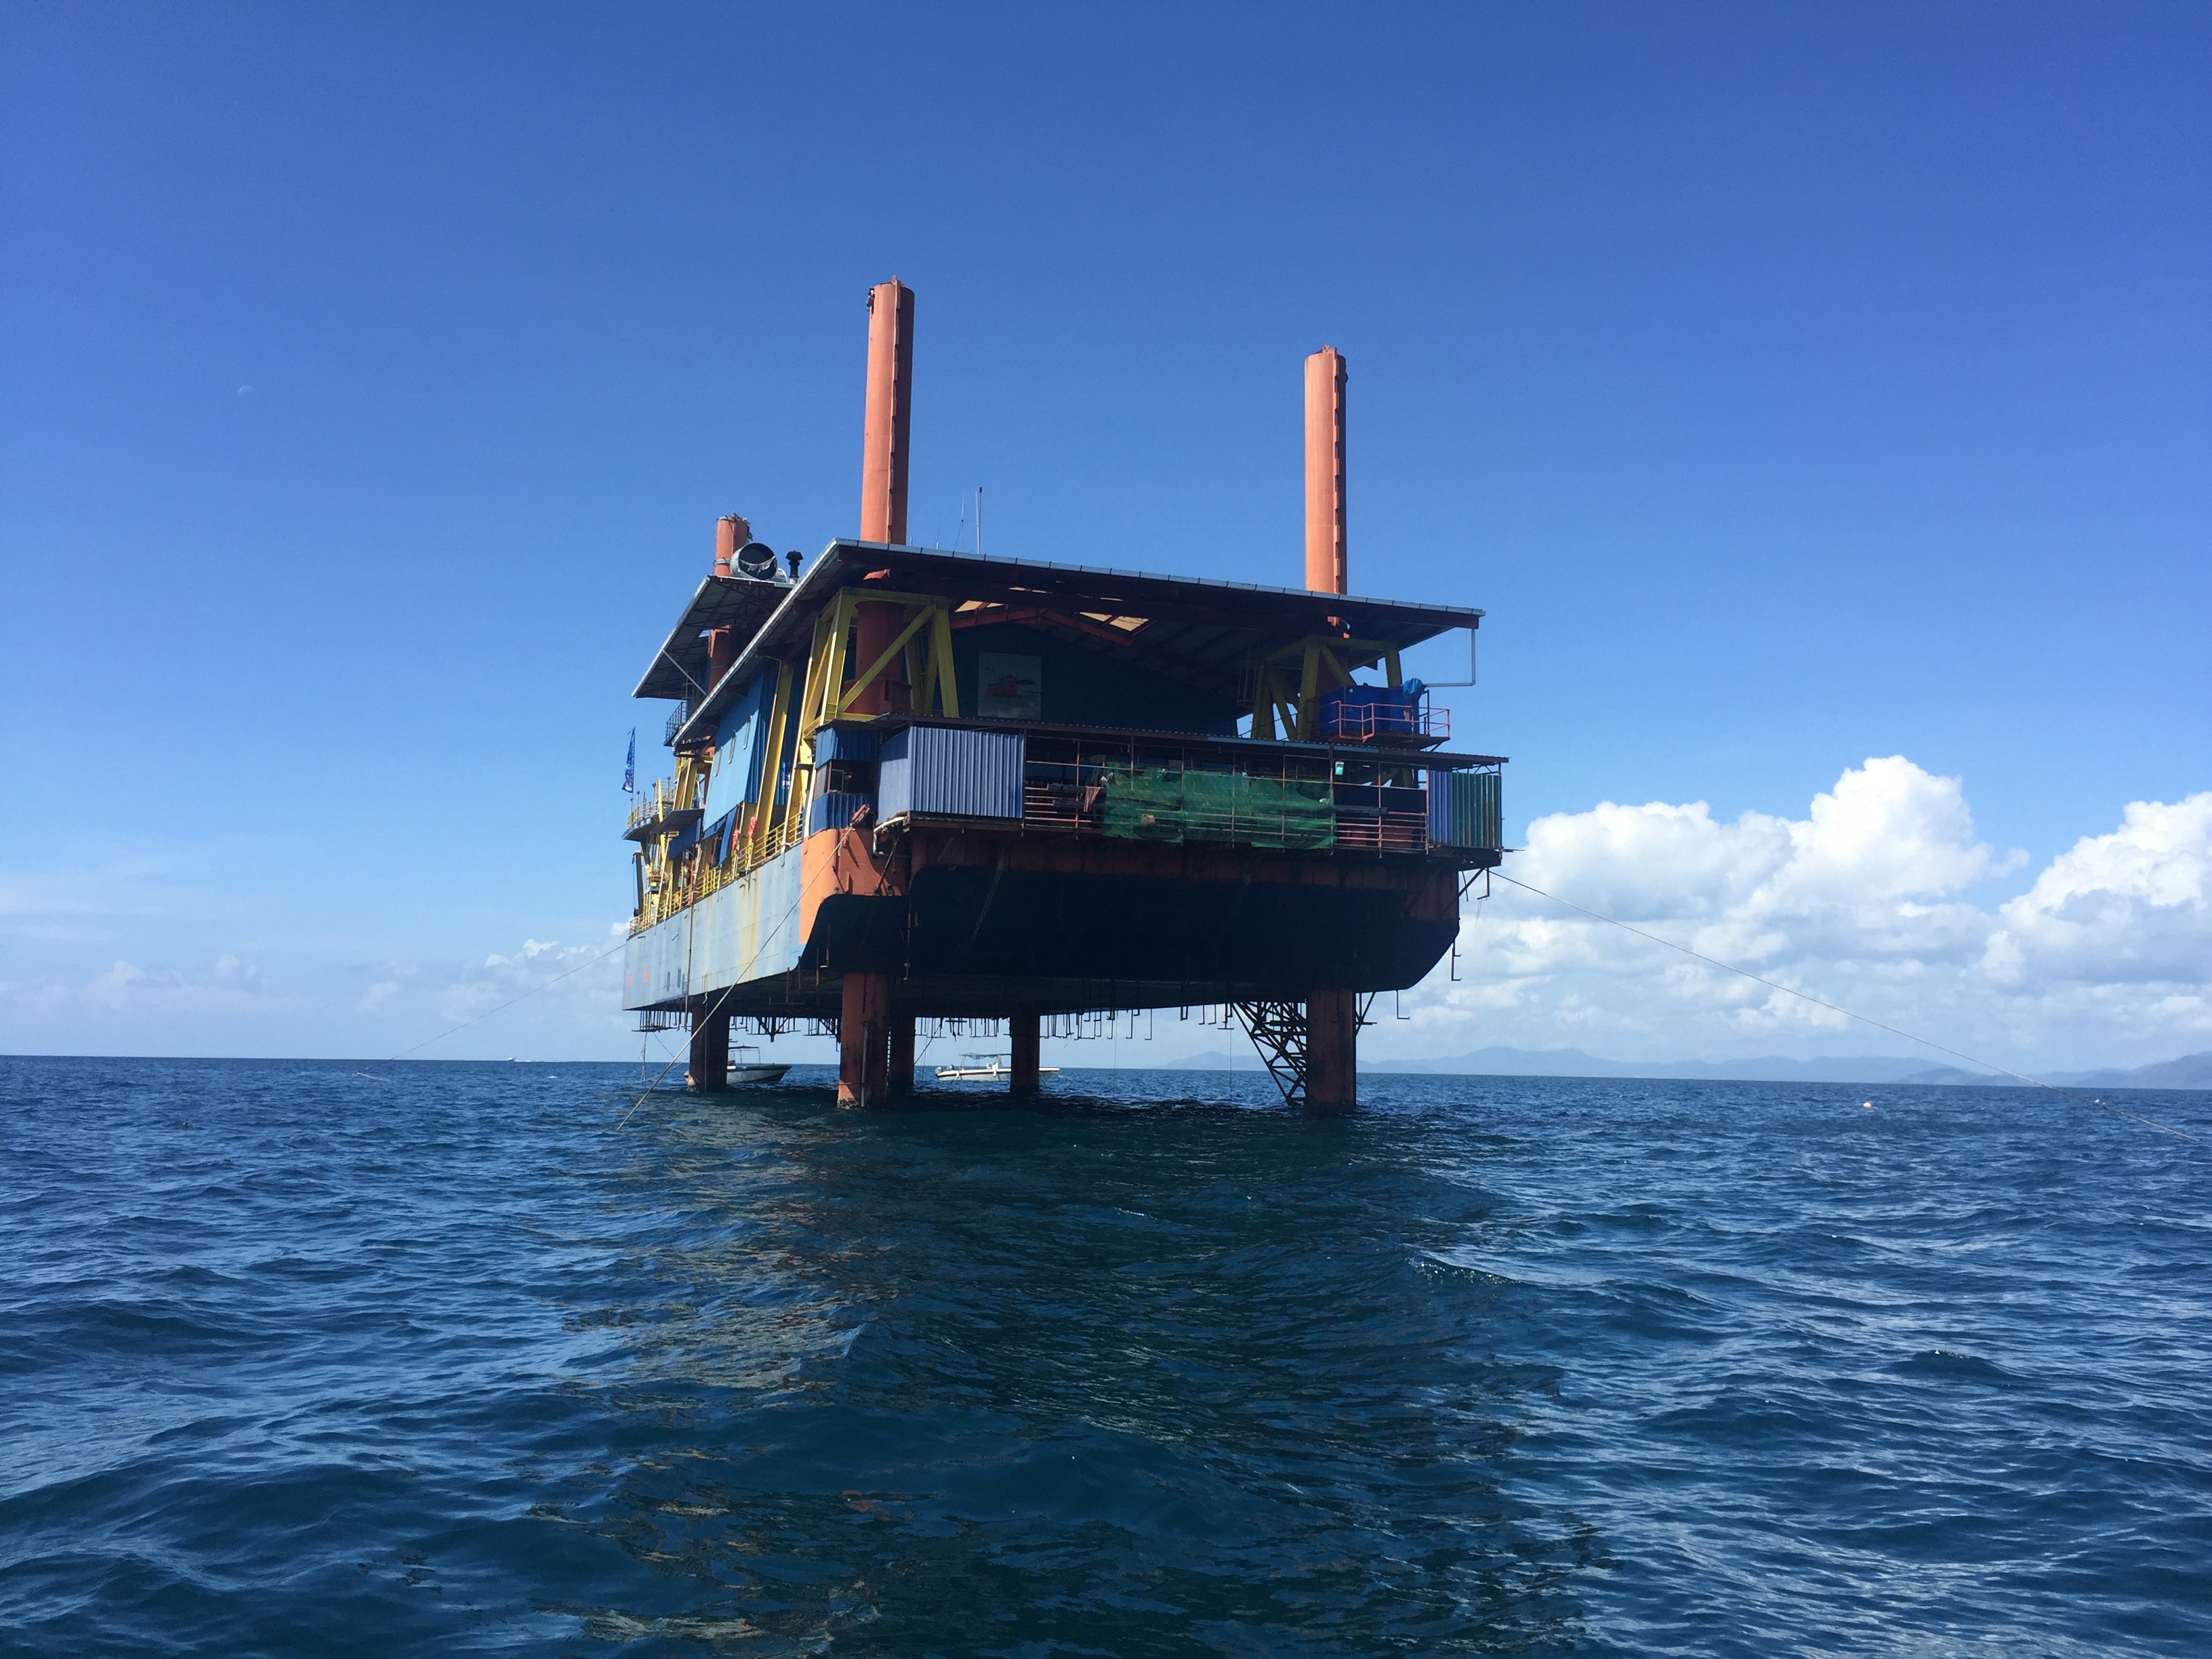
sea, coast, ocean, boat, ship, vehicle, bay, cargo ship, ferry, watercraft, fishing vessel, passenger ship, tang shui tribe, pleasure plus, sipadan scuba diving